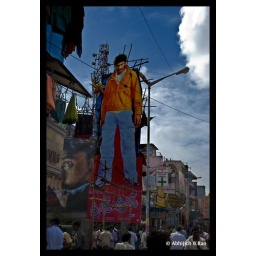
A film hero's cutout towers over the people walking by.